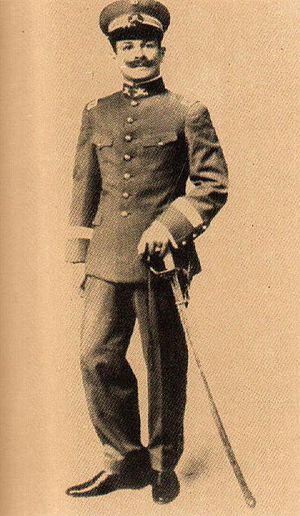
Manuel Álvarez Rábago
Manuel Rábago
Manuel Álvarez Rábago var en mexicansk general og deltager i den mexicanske revolution.